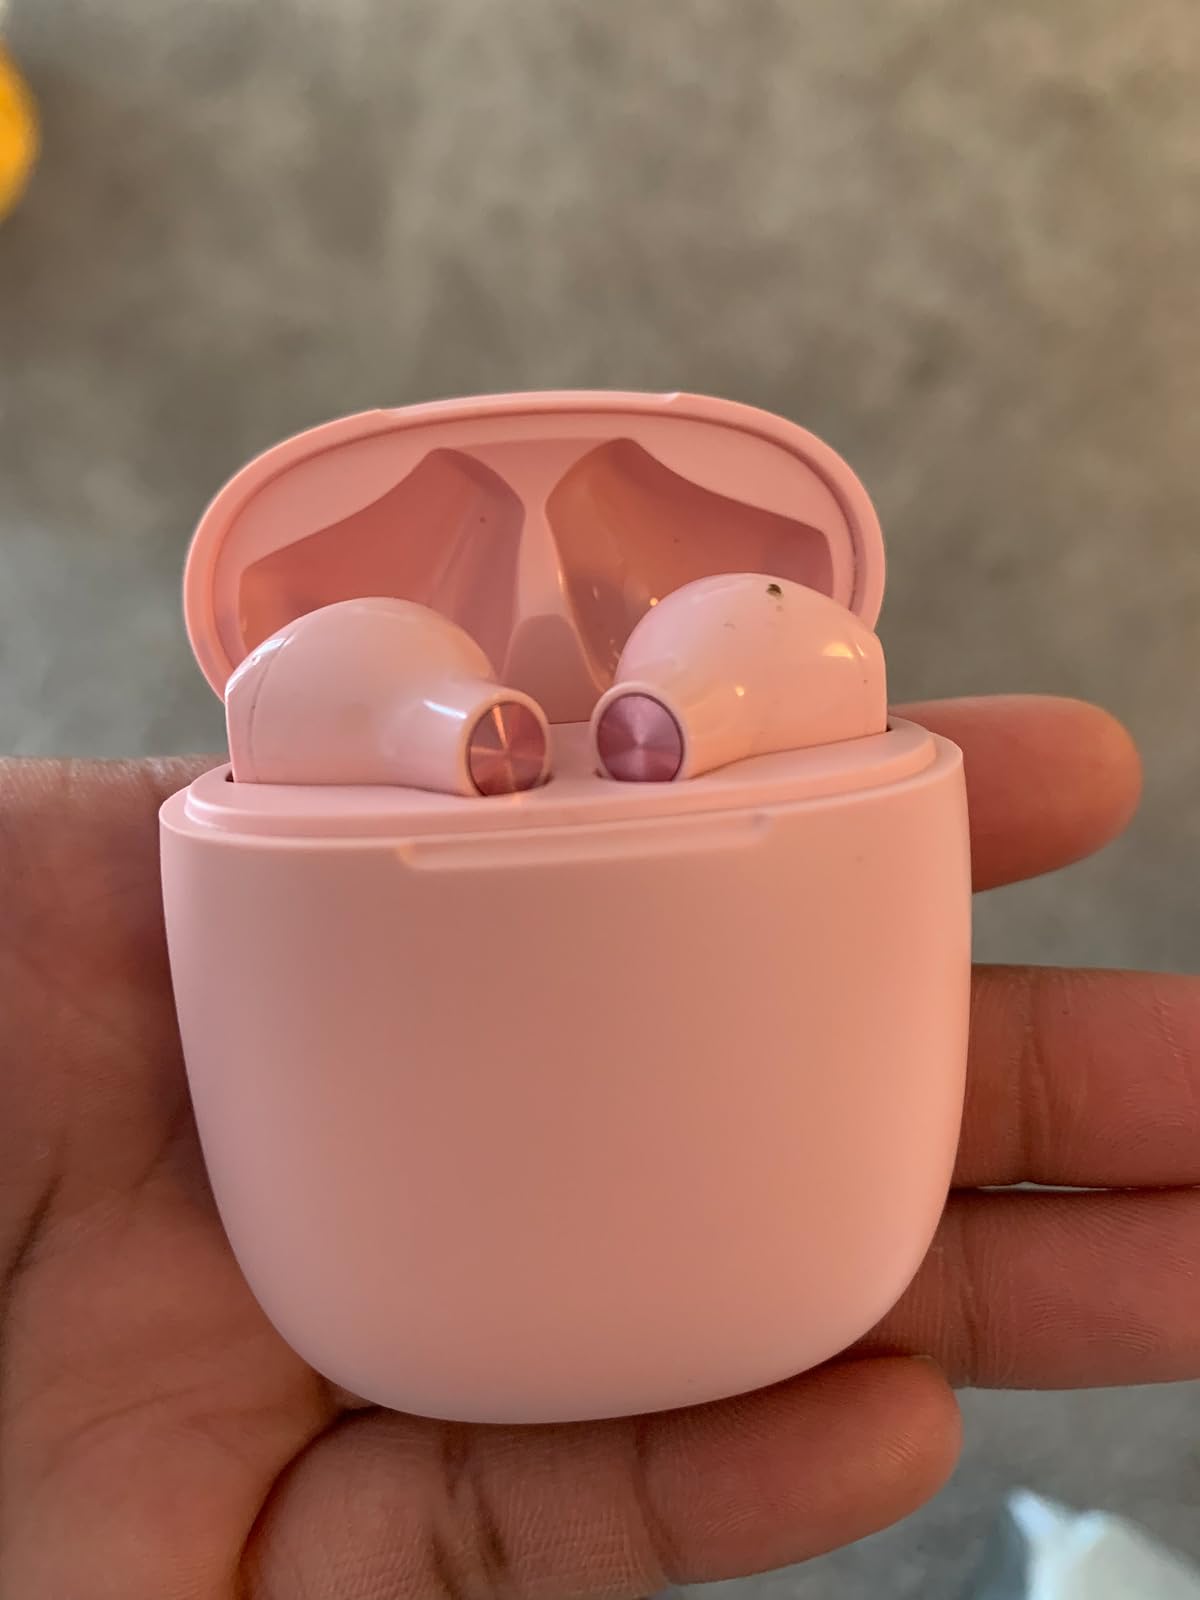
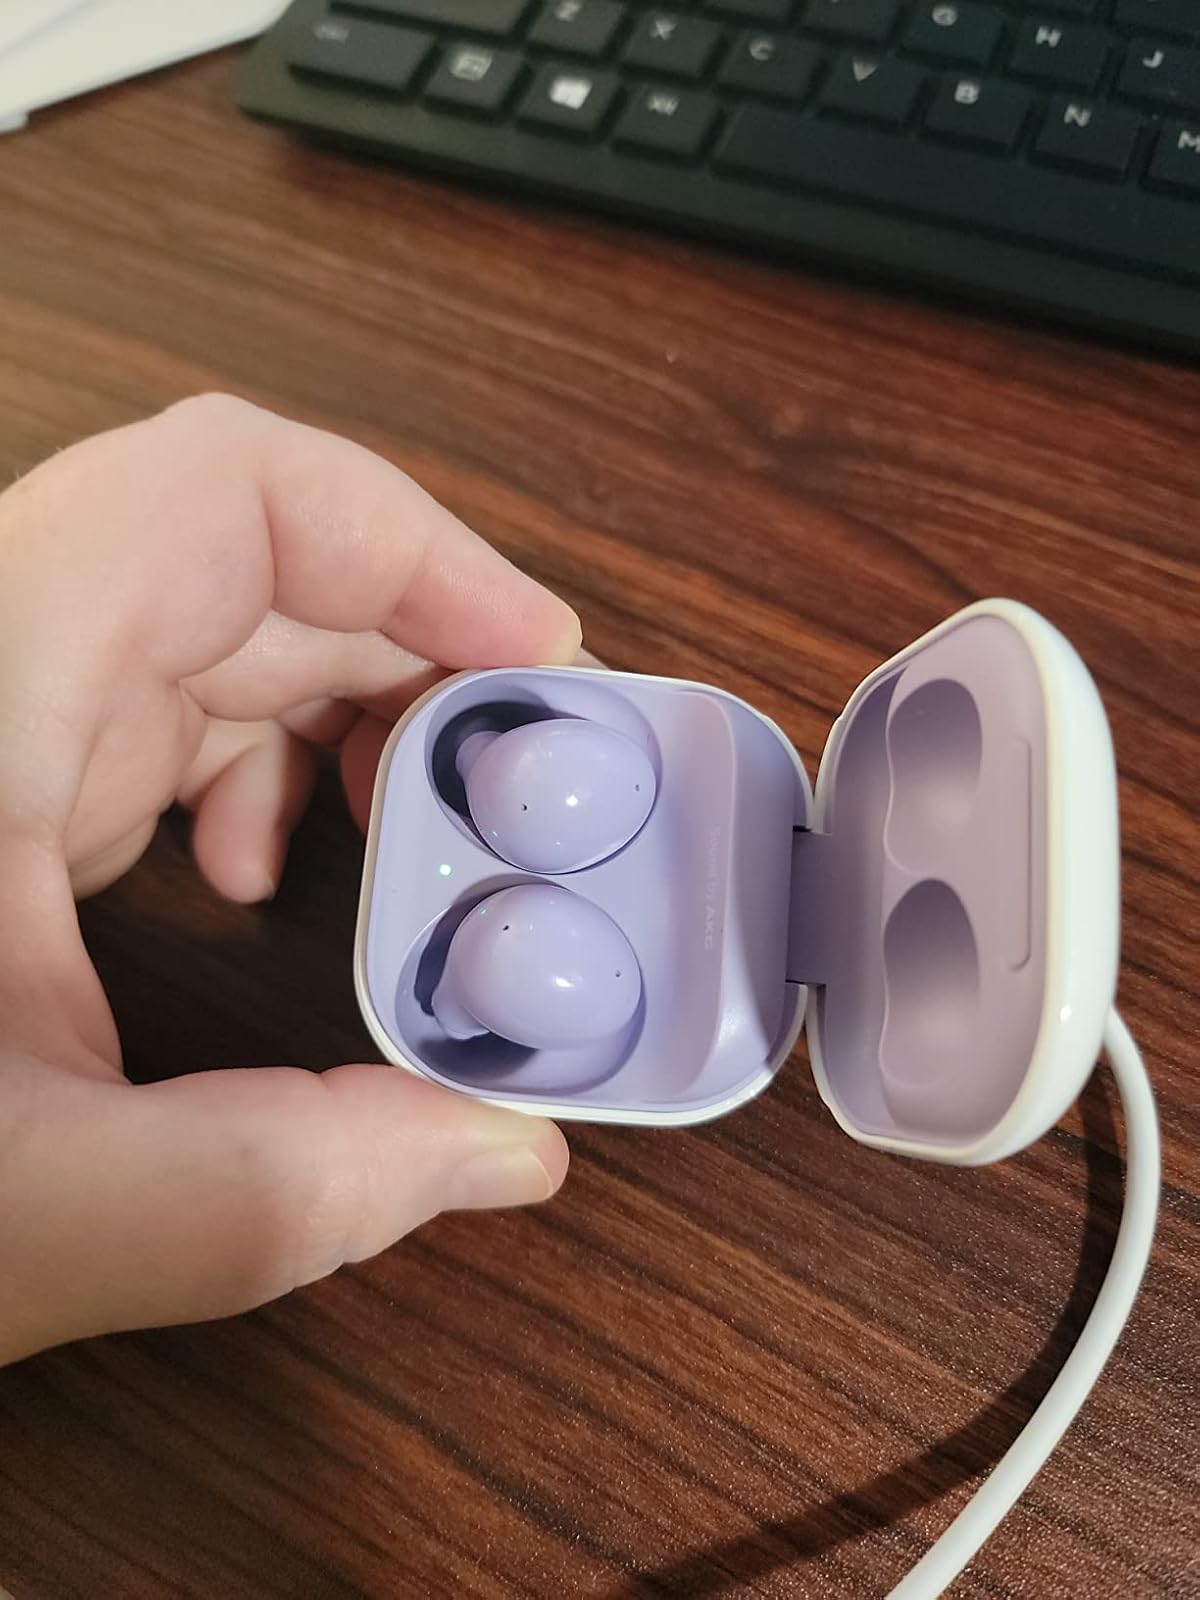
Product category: earbuds
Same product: no